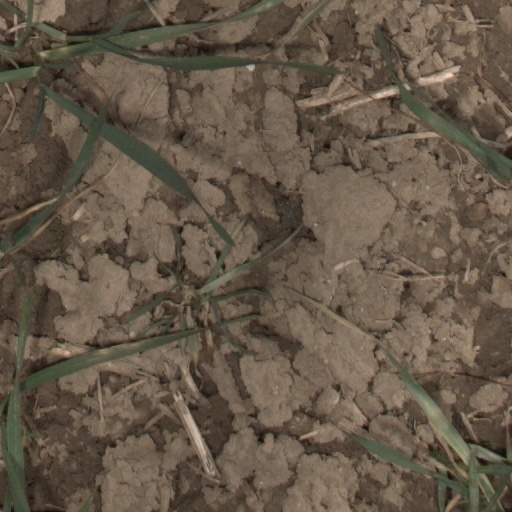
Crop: wheat